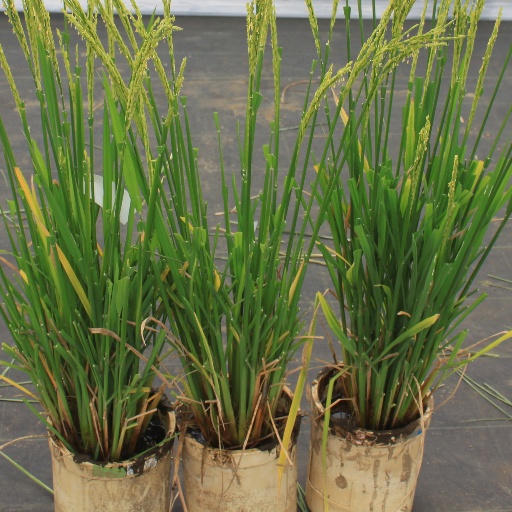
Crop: rice